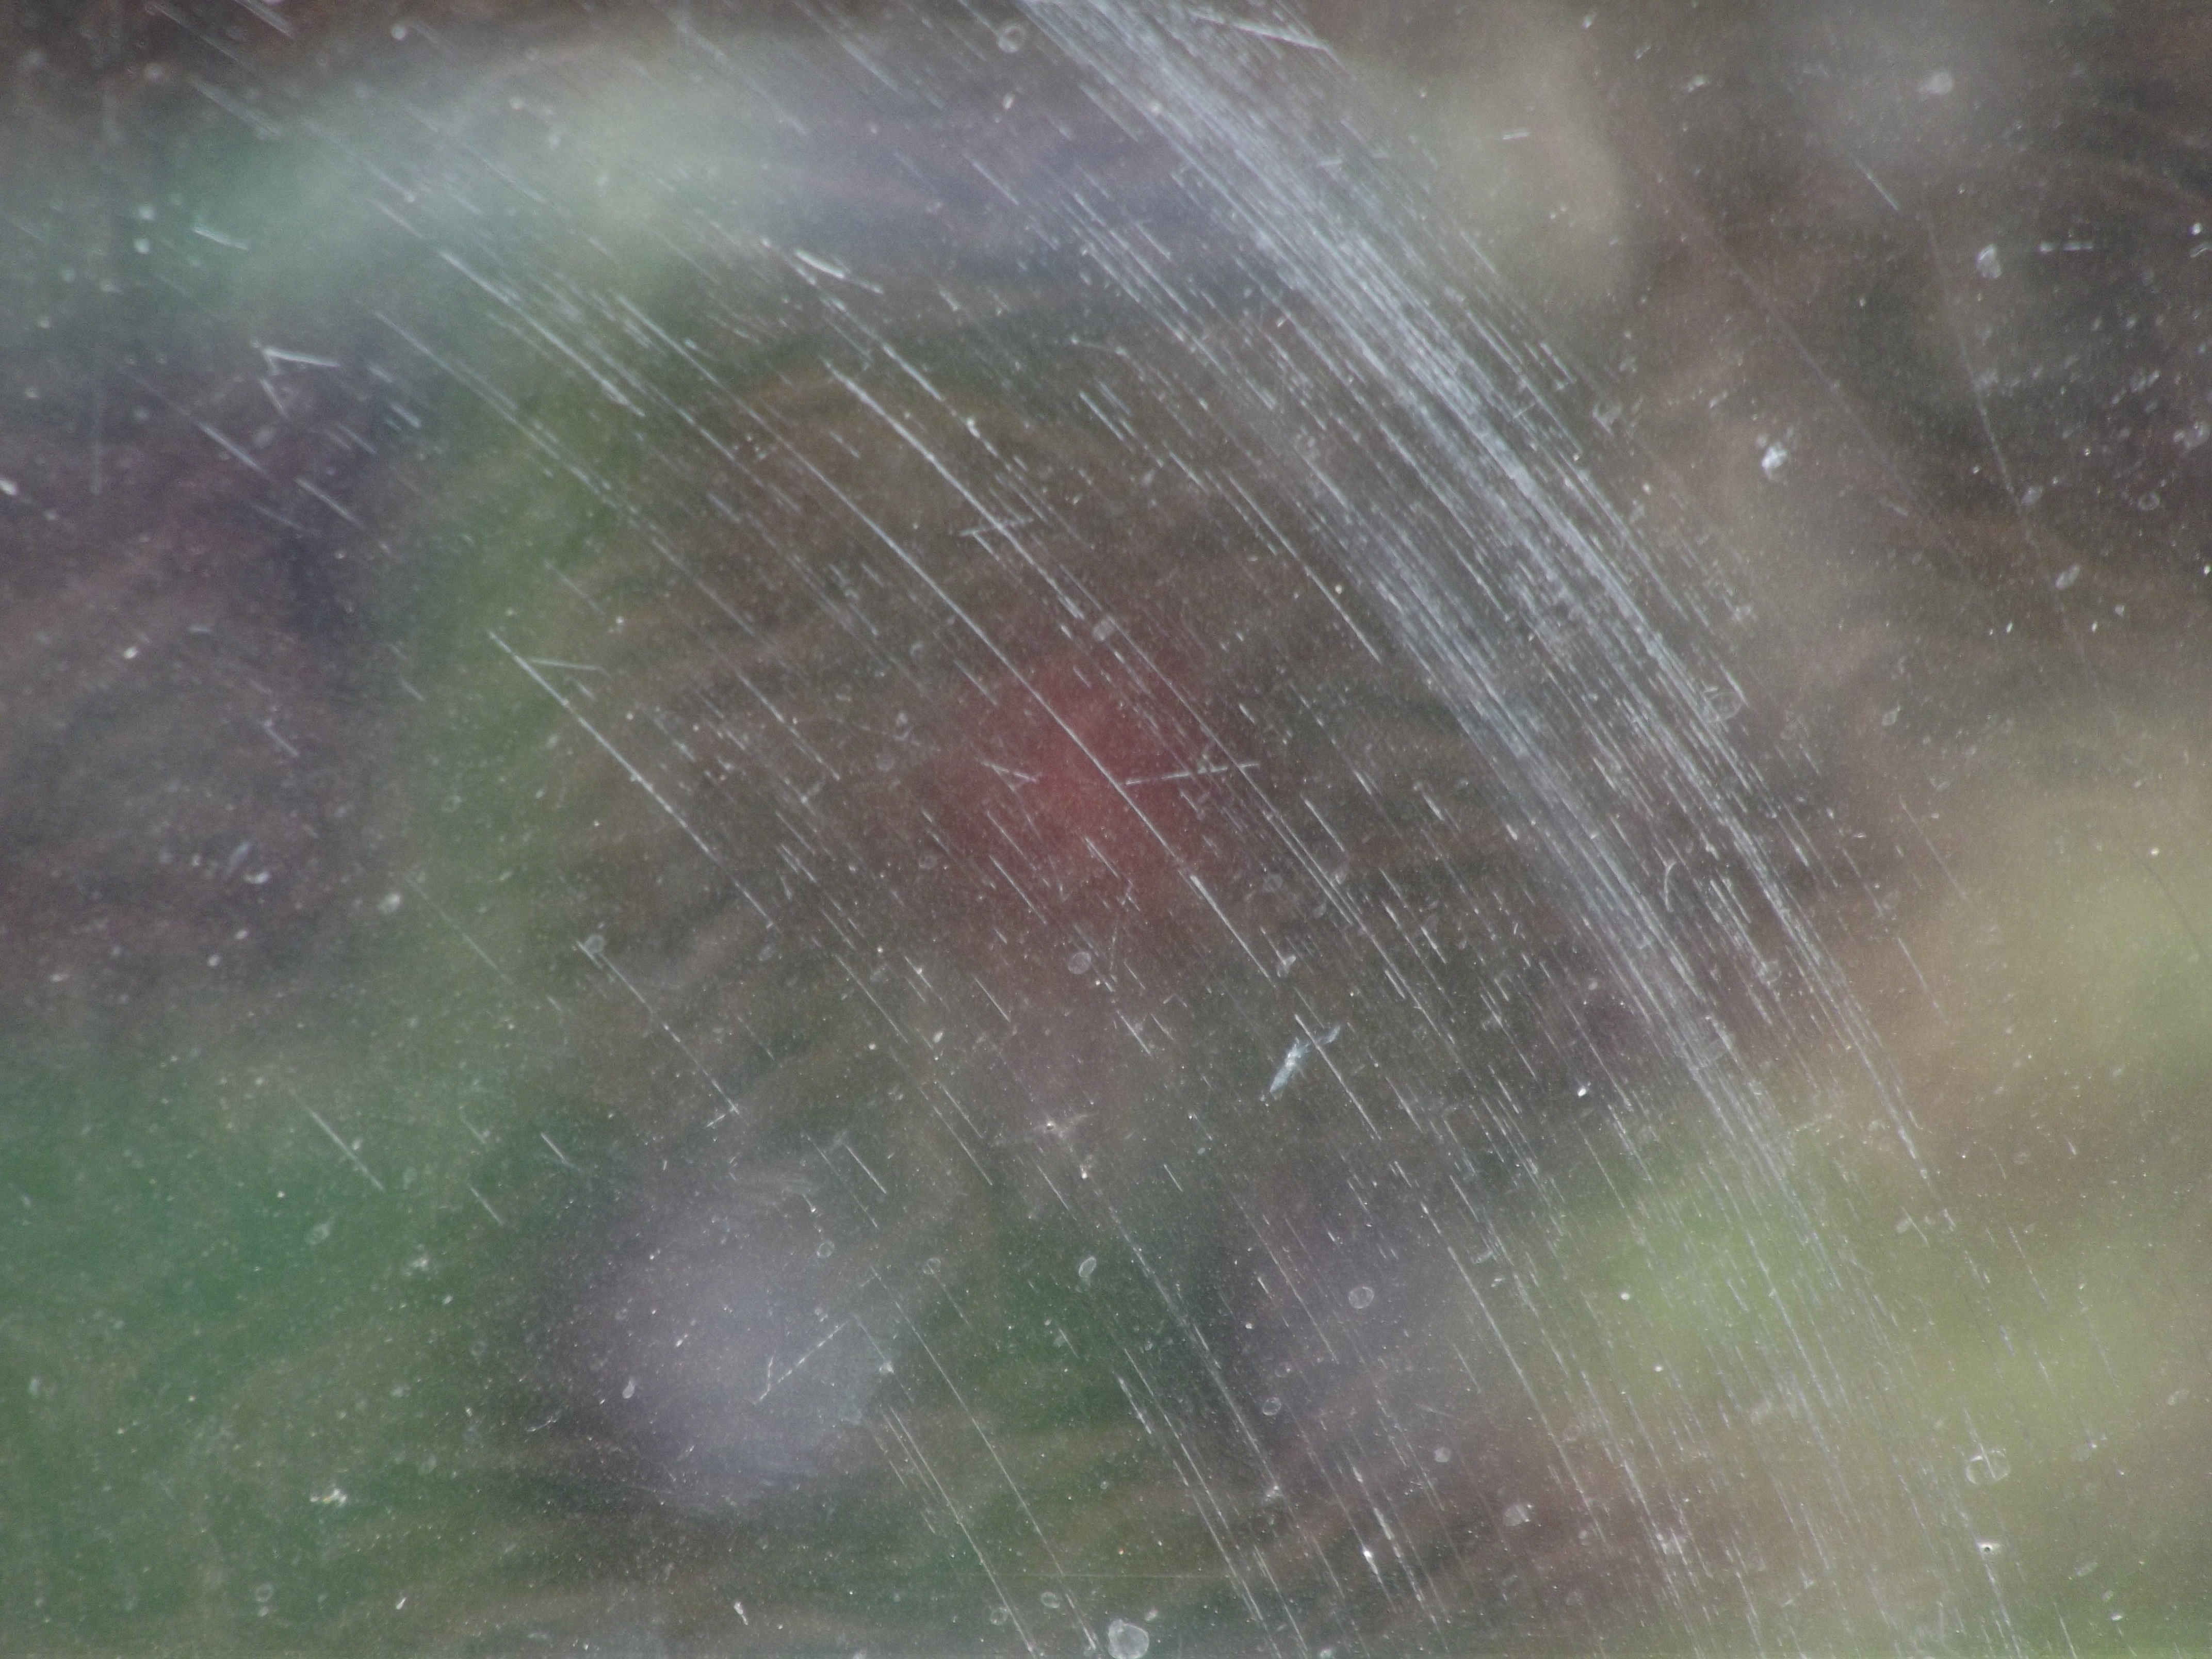
sunlight, texture, green, weather, nebula, atmospheric phenomenon